William III of the Netherlands

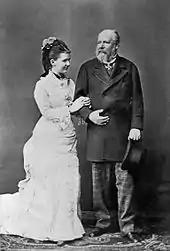
Queen Emma and King William III

William repeatedly contemplated abdicating as soon as his eldest son William, Prince of Orange, turned eighteen. This occurred in 1858, but as William was uncomfortable making a decision he remained king. The new king's first act was the inauguration of the parliamentary cabinet of Thorbecke, the designer of the liberal 1848 constitution. Before 1848, the king had been a near-autocrat, but the 1848 document the crown of most of its political powers while transferring most of the real power to the States-General (parliament).